Stingray

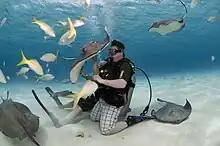
Divers can interact with southern stingrays ("Hypanus americanus") at Stingray City in the Cayman Islands.

Rays are edible, and may be caught as food using fishing lines or spears. Stingray recipes can be found in many coastal areas worldwide. For example, in Malaysia and Singapore, stingray is commonly grilled over charcoal, then served with spicy "sambal" sauce. In Goa, and other Indian states, it is sometimes used as part of spicy curries. Generally, the most prized parts of the stingray are the wings, the "cheek" (the area surrounding the eyes), and the liver. The rest of the ray is considered too rubbery to have any culinary uses.